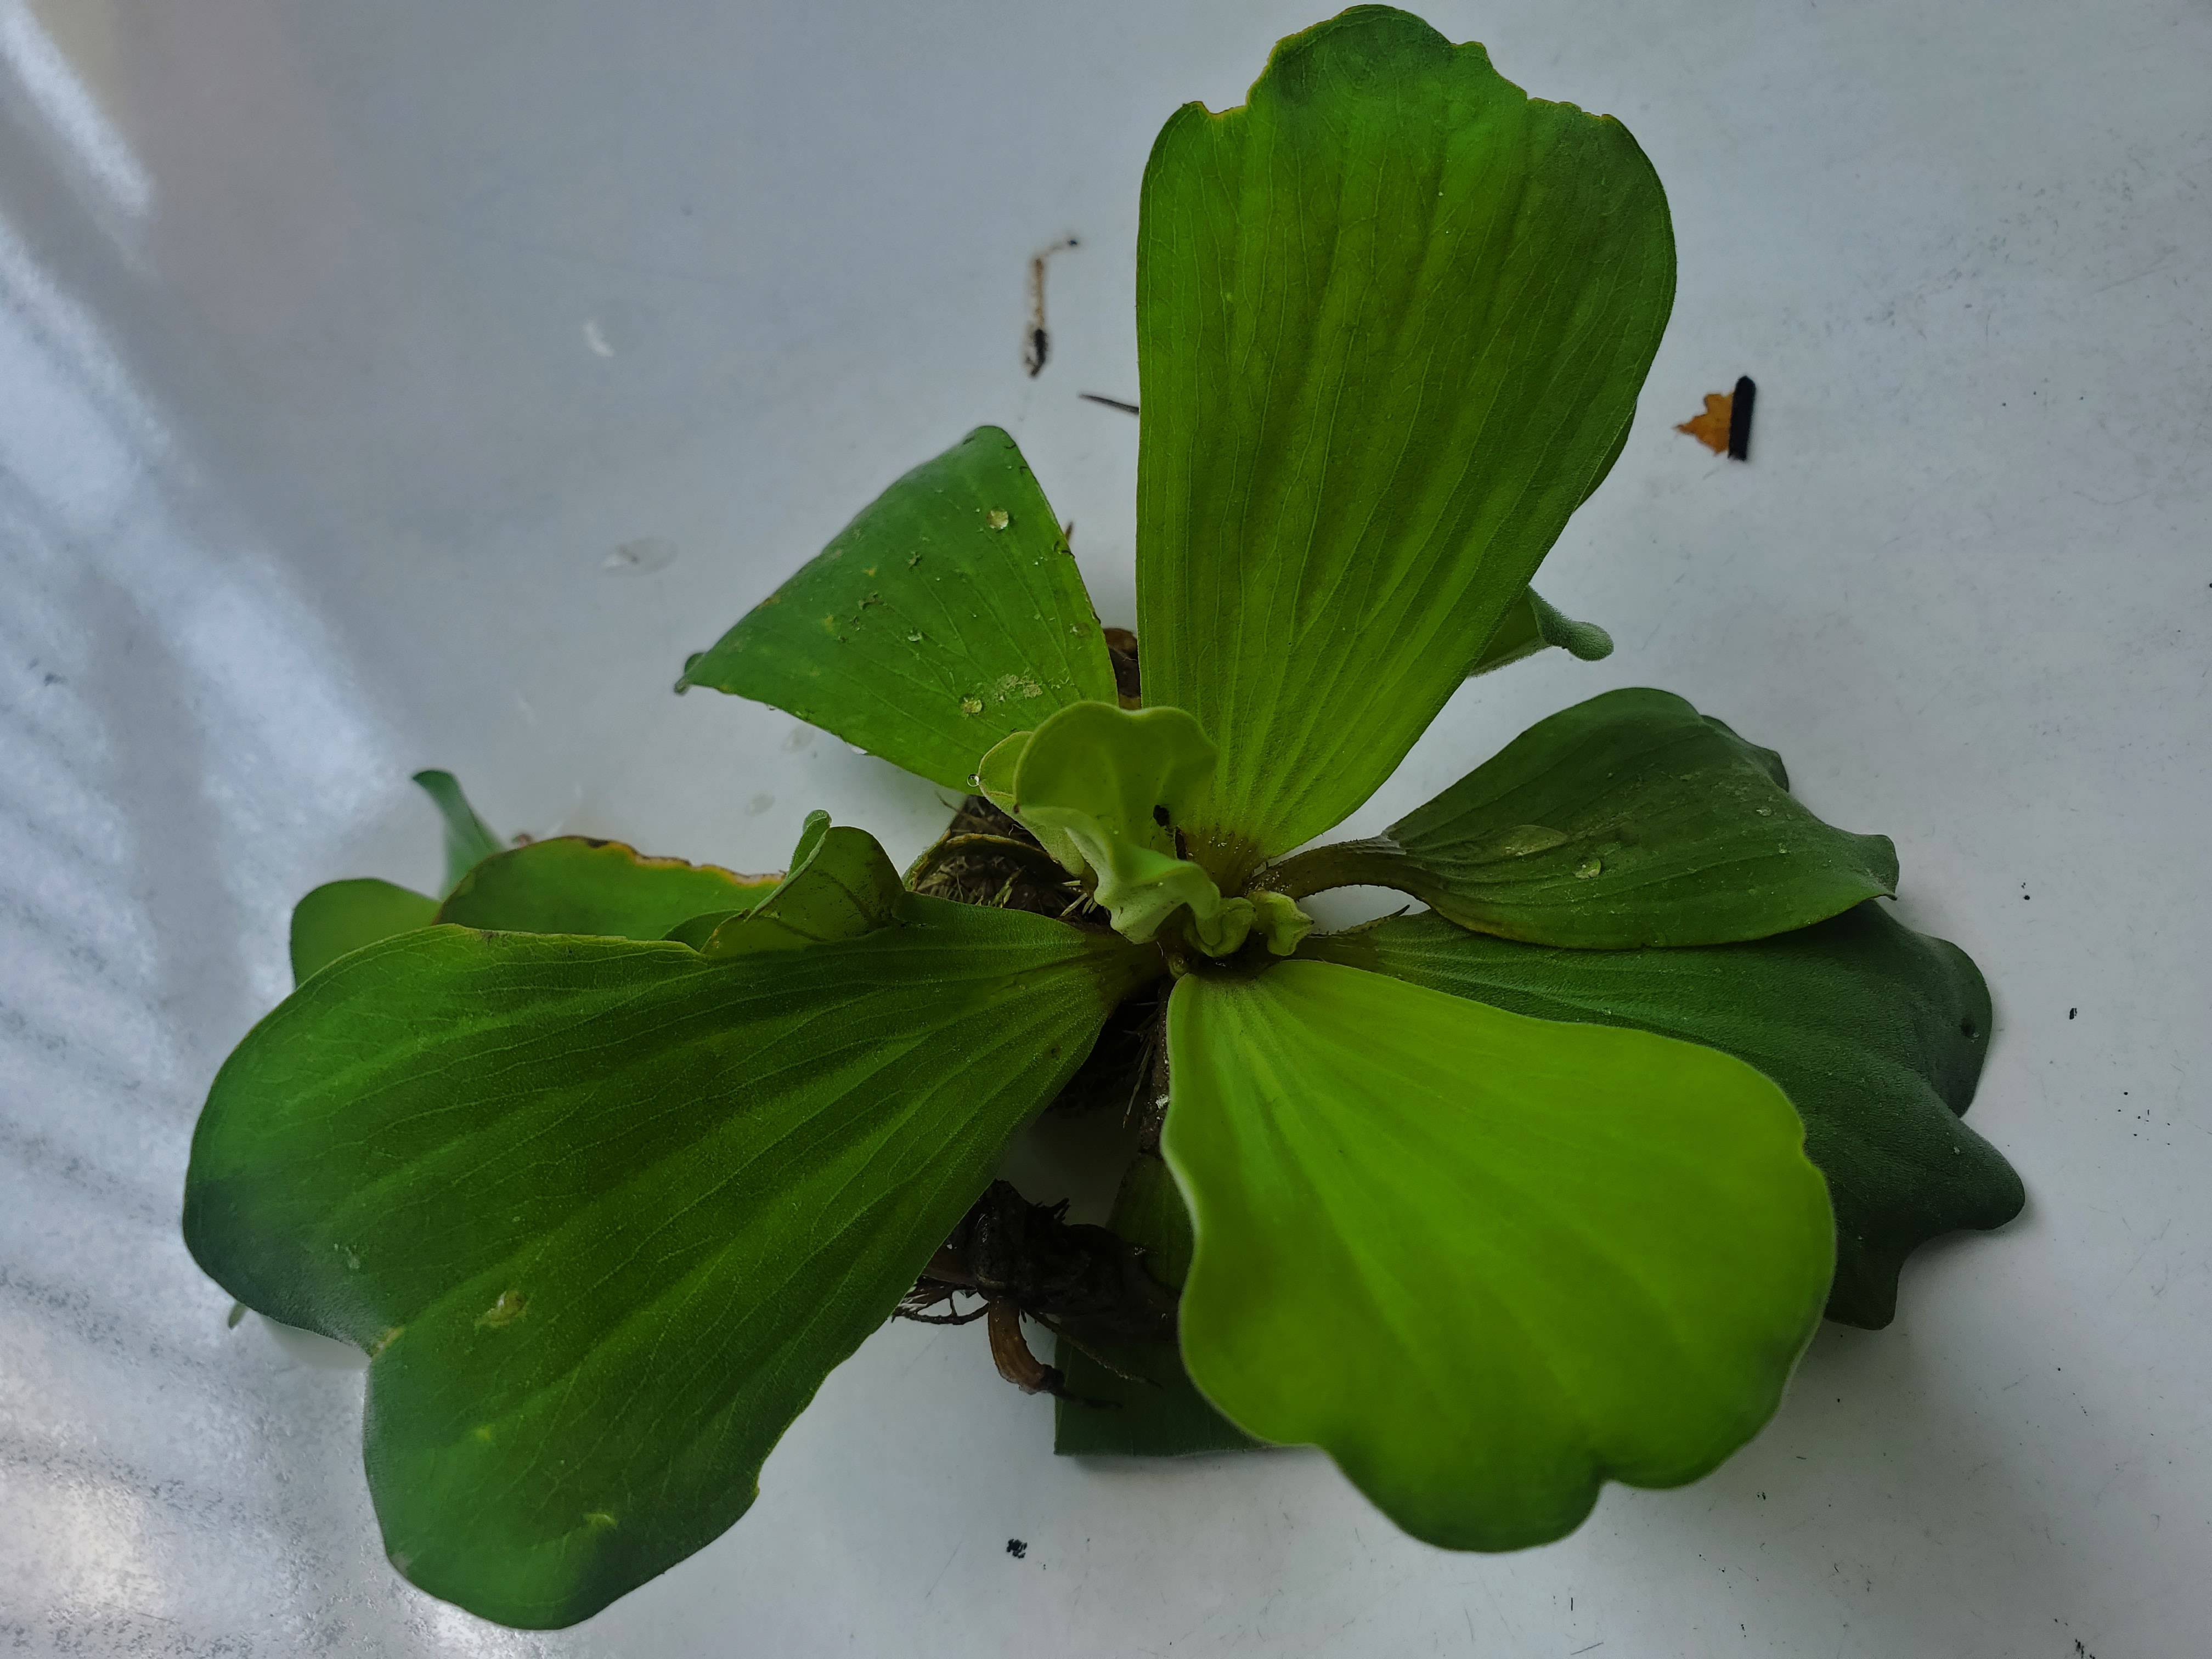
Species: Water Lettuce (Pistia stratiotes)